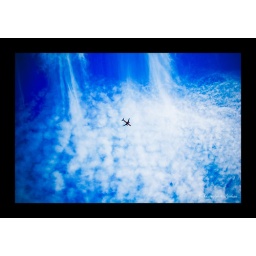
Caught this plane flying below the beautiful cloud pattern